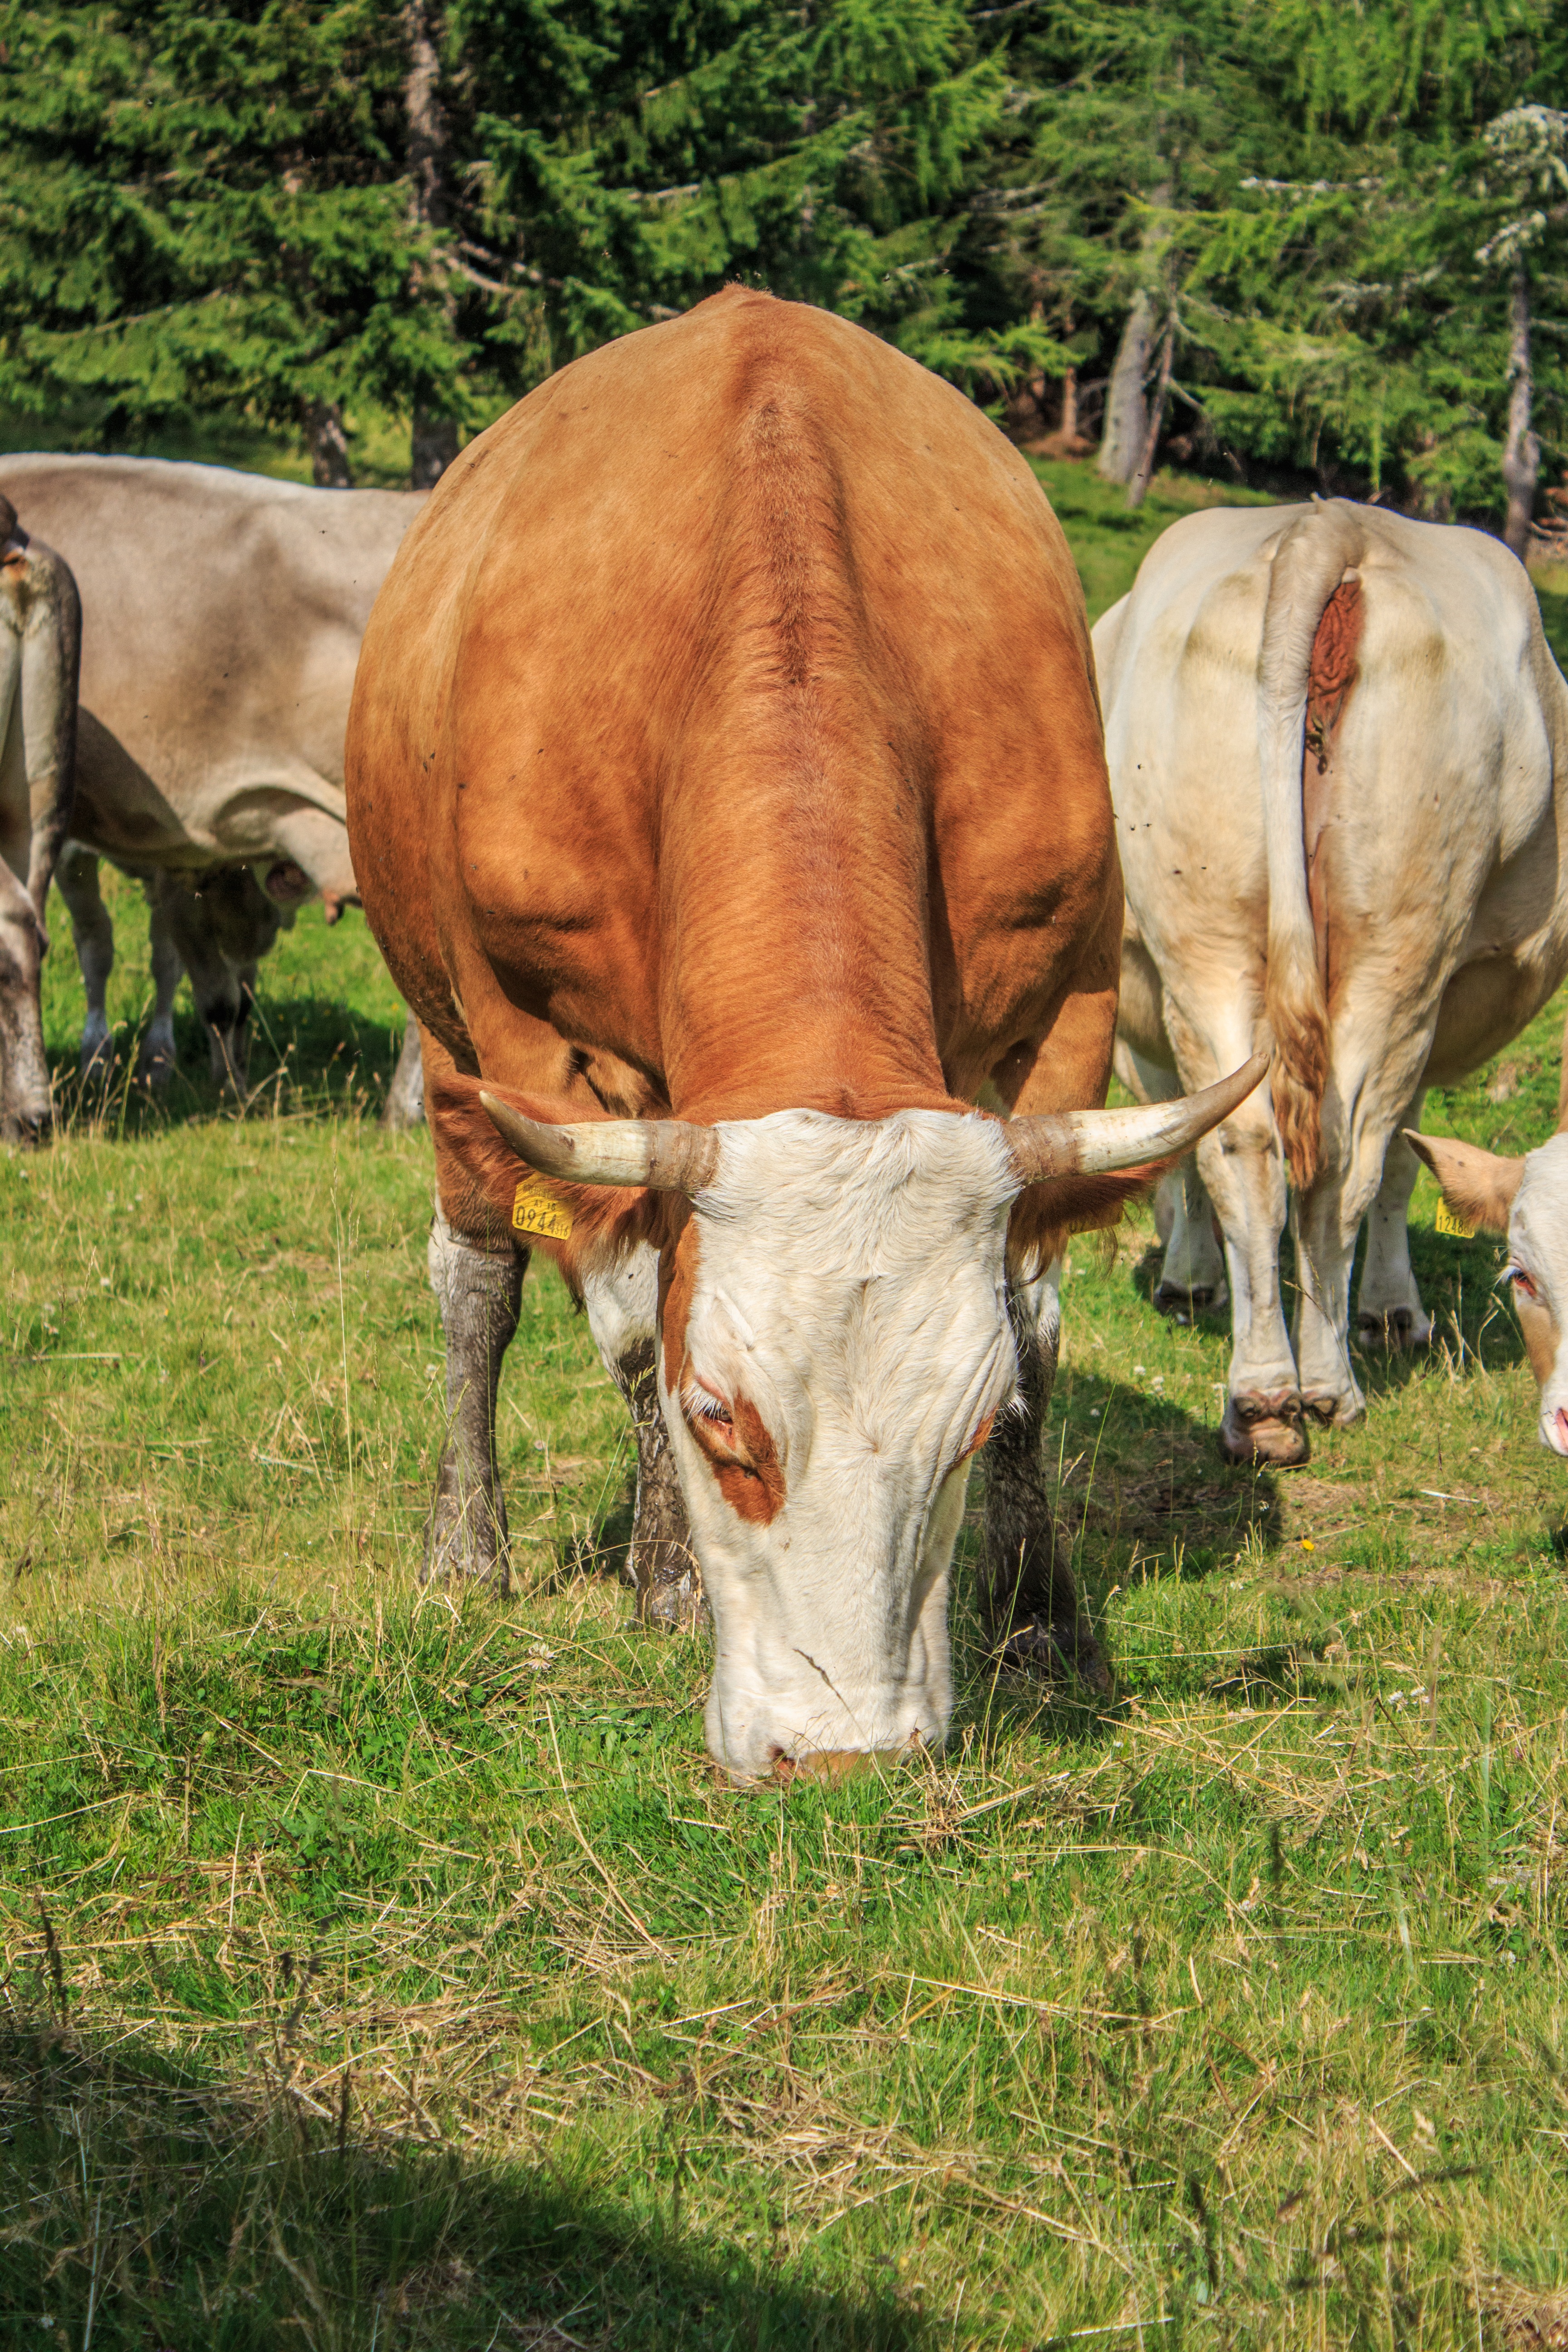
landscape, nature, grass, field, farm, meadow, animal, cow, cattle, herd, pasture, grazing, mammal, alpine, agriculture, beef, graze, austria, cows, mountains, mare, horns, alm, ox, pack animal, alpine meadow, dairy cows, cow herd, weidetier, cattle like mammal